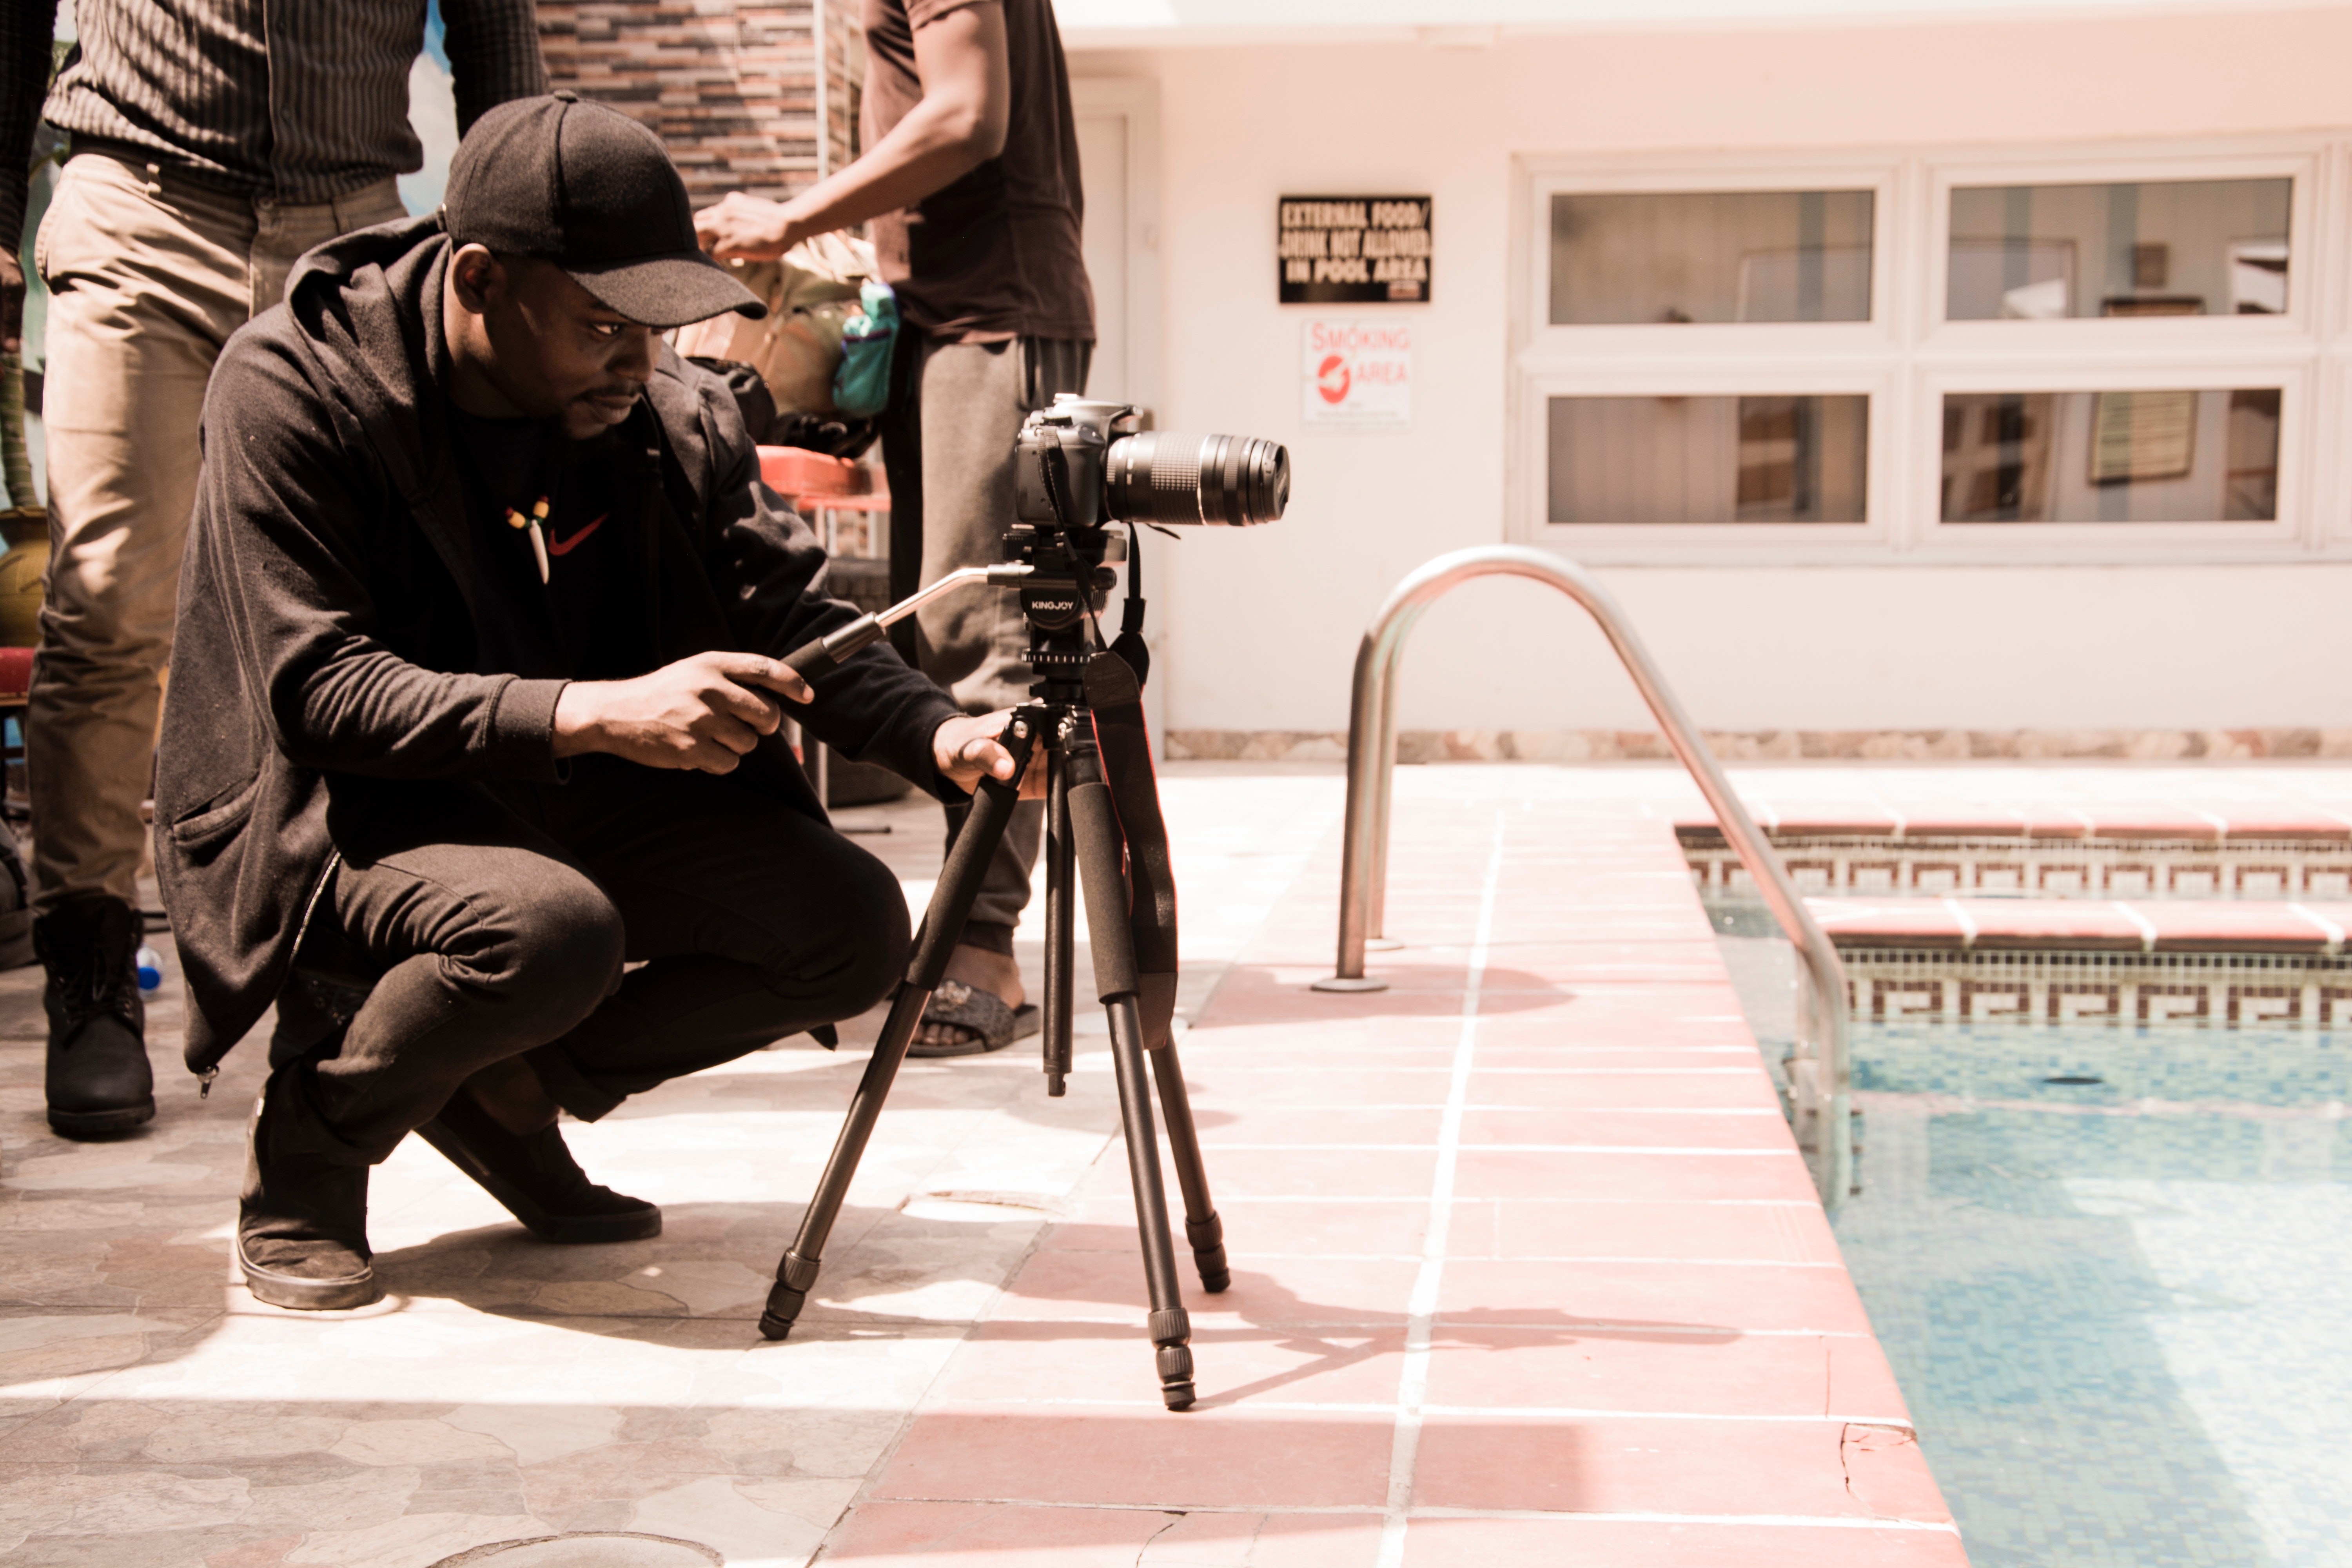
photograph, camera operator, snapshot, photography, cameras optics, cinematographer, videographer, sitting, art